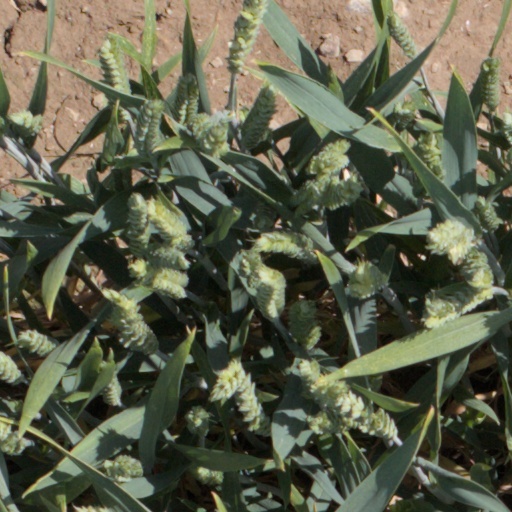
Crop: wheat